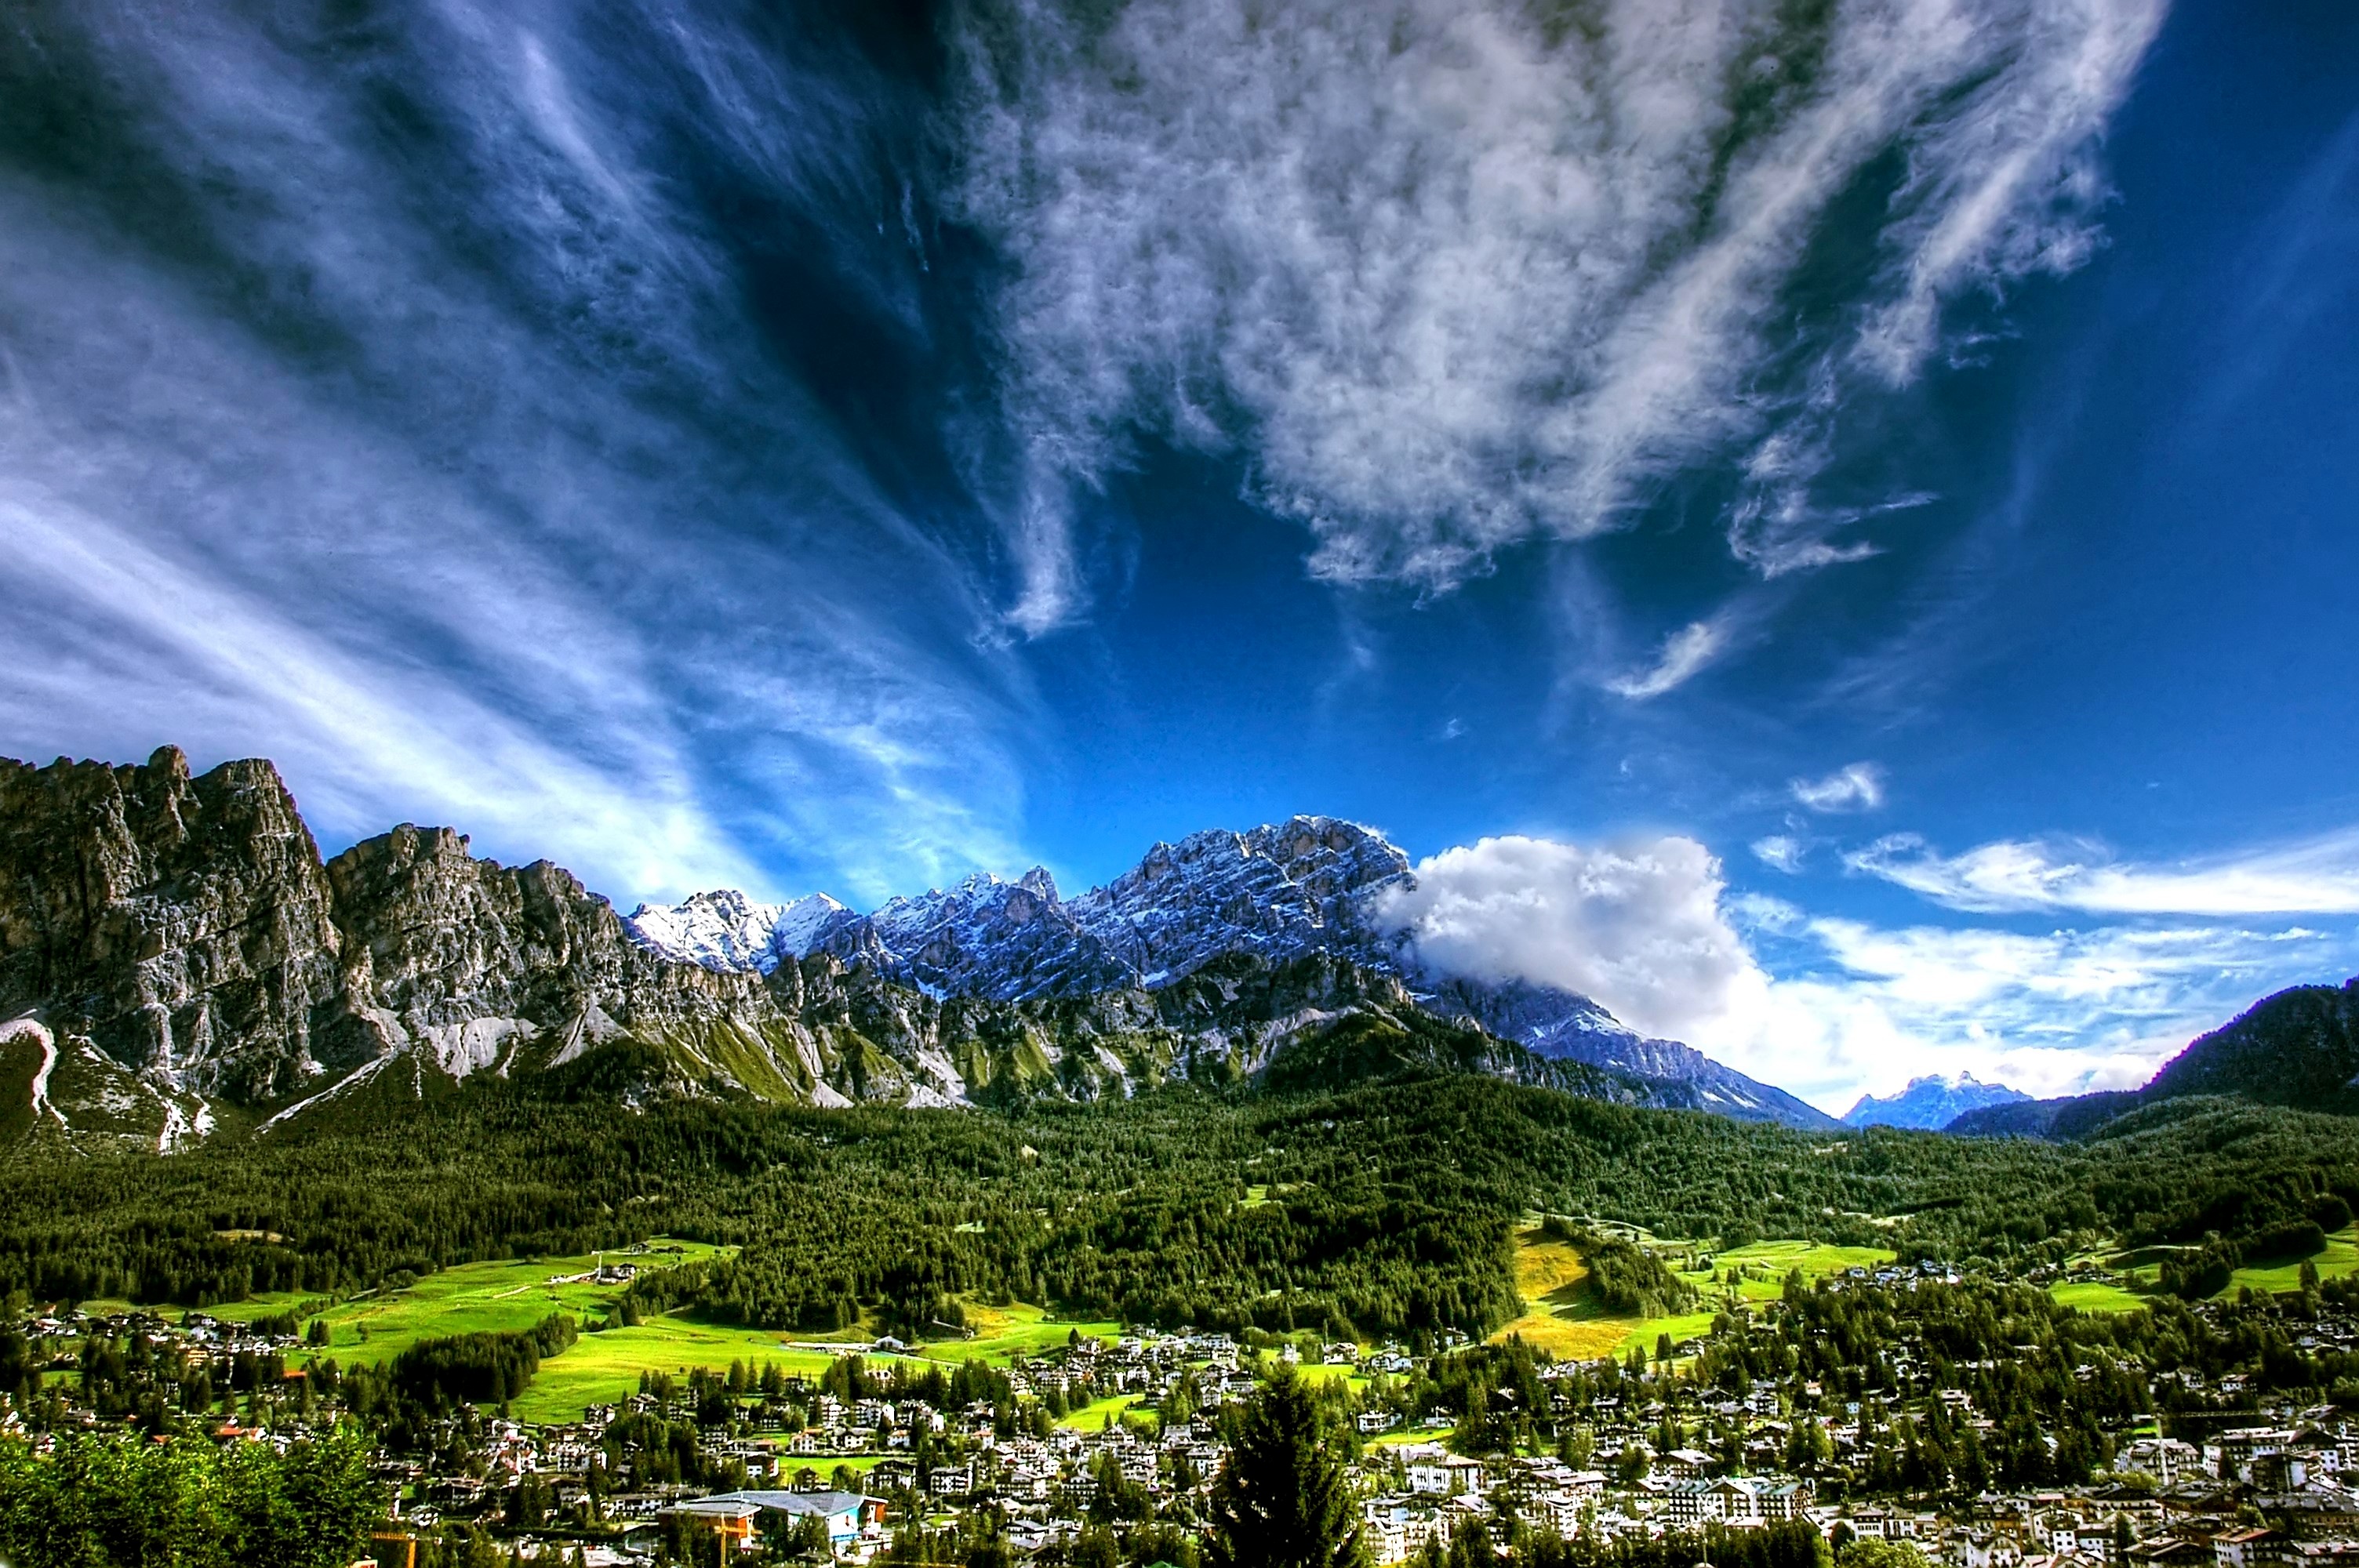
landscape, nature, wilderness, mountain, cloud, sky, meadow, sunlight, hill, city, valley, mountain range, summer, reflection, italy, alpine, blue, summit, mountains, alps, outlook, plateau, dolomites, belluno, distant view, view of the alps, cortina d ampezzo, atmospheric phenomenon, mountainous landforms, computer wallpaper, cristallo